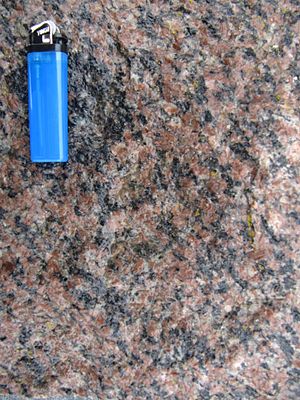
Bornholms geologi / Grundfjeldet / Svaneke Granit
Svaneke granit. Lighteren måler 8 centimeter.
Hugget flade i Svaneke granit; lighter er 8 cm
Bornholms geologi fremviser bjergarter og aflejringer fra helt andre og ældre geologiske perioder, end tilfældet er i det øvrige Danmark. Mod nord er øen domineret af prækambrisk grundfjeld bestående af gnejser og granitter, mens den lavereliggende sydlige del af øen præges af nedre palæozoiske skifre og sandsten. En bræmme langs kysten mod sydvest er præget af overvejende løse, uhærdede aflejringer af ler og sand fra de mesozoiske perioder Jura og Kridt, samt kalksten fra Kridt. Som i resten af Danmark er undergrunden på Bornholm dækket af kvartære istidsaflejringer i form af moræner og smeltevandsaflejringer, som dog mange steder, særligt i det højtliggende grundfjeldsområde mod nord, er ganske tynde.